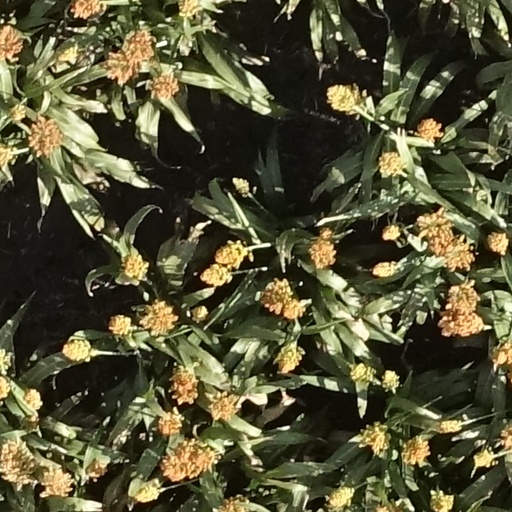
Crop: sorghum